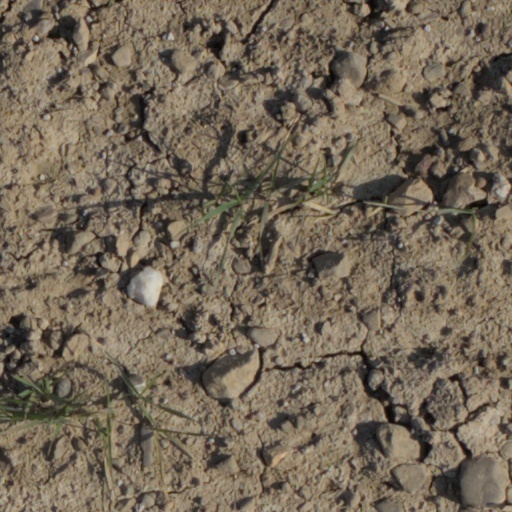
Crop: wheat